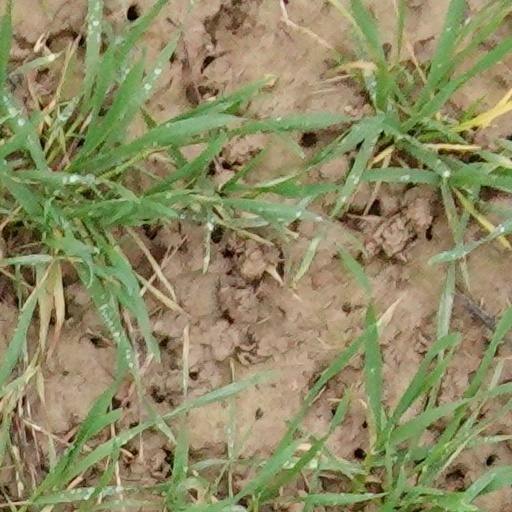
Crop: wheat